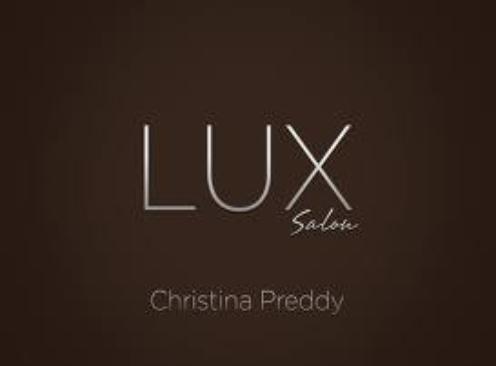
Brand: Lux
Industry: Necessities